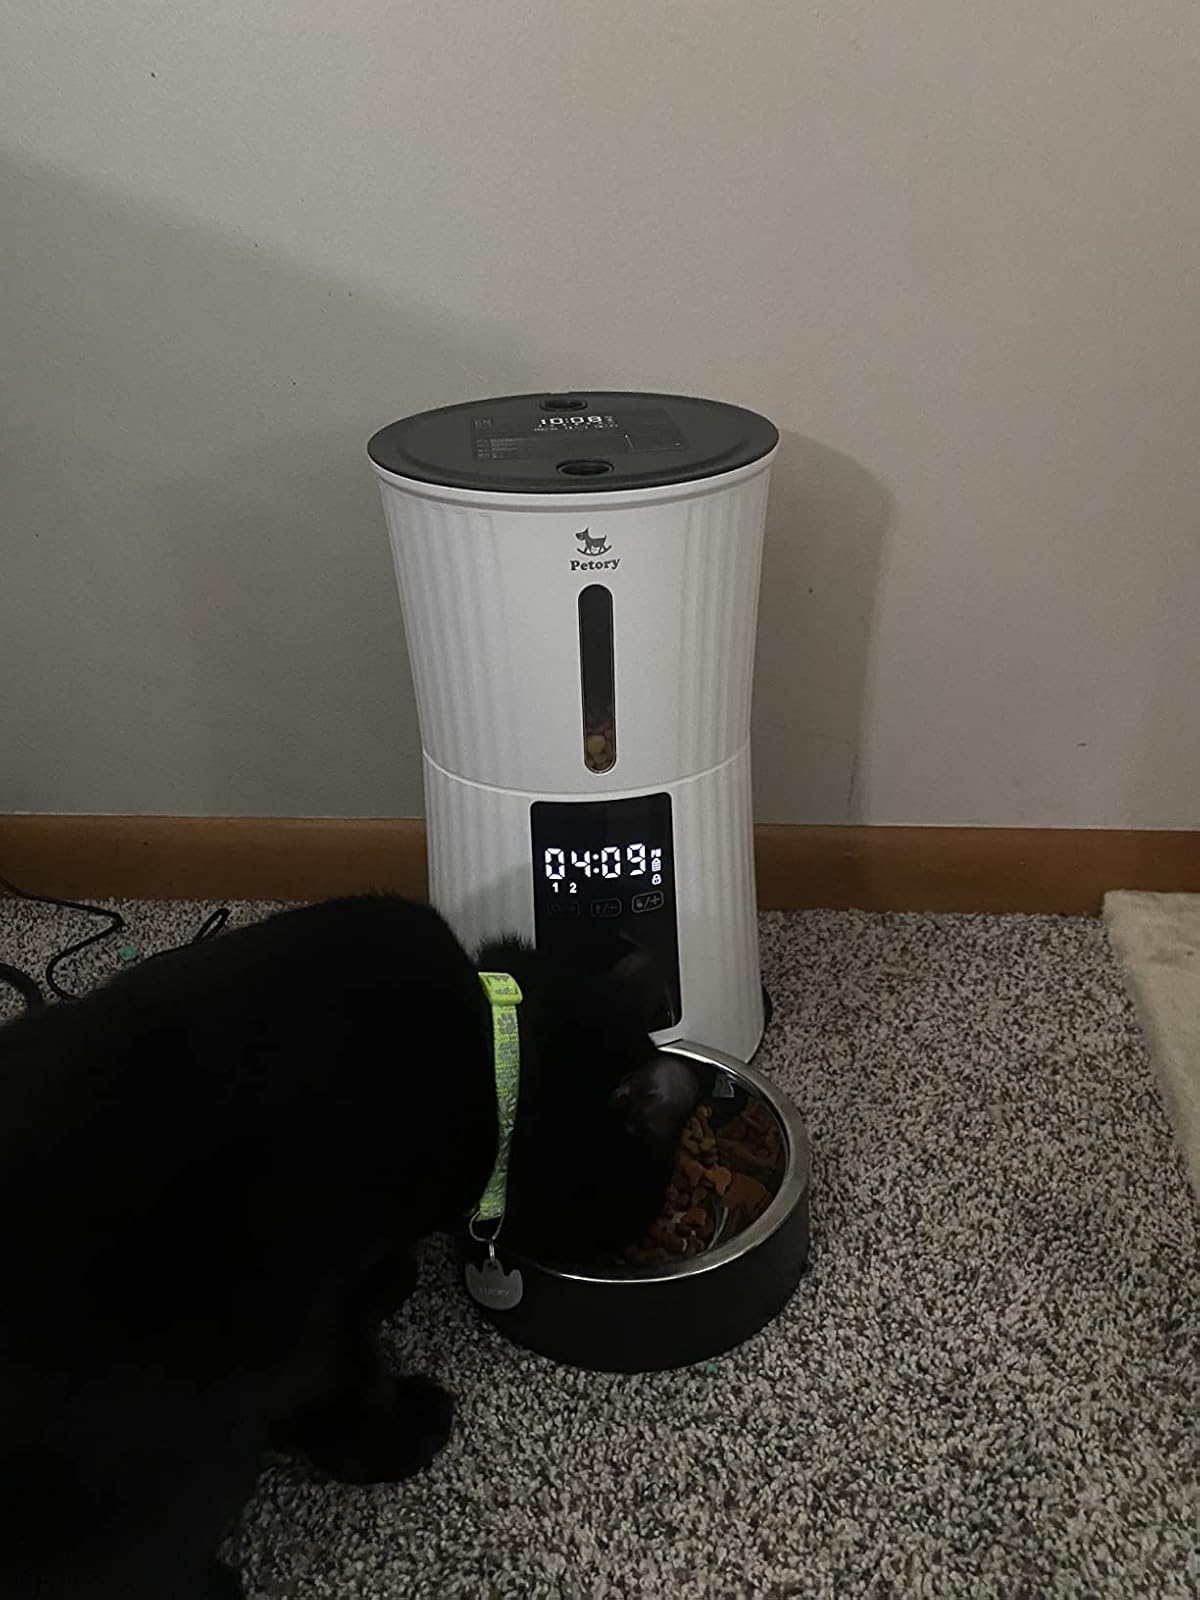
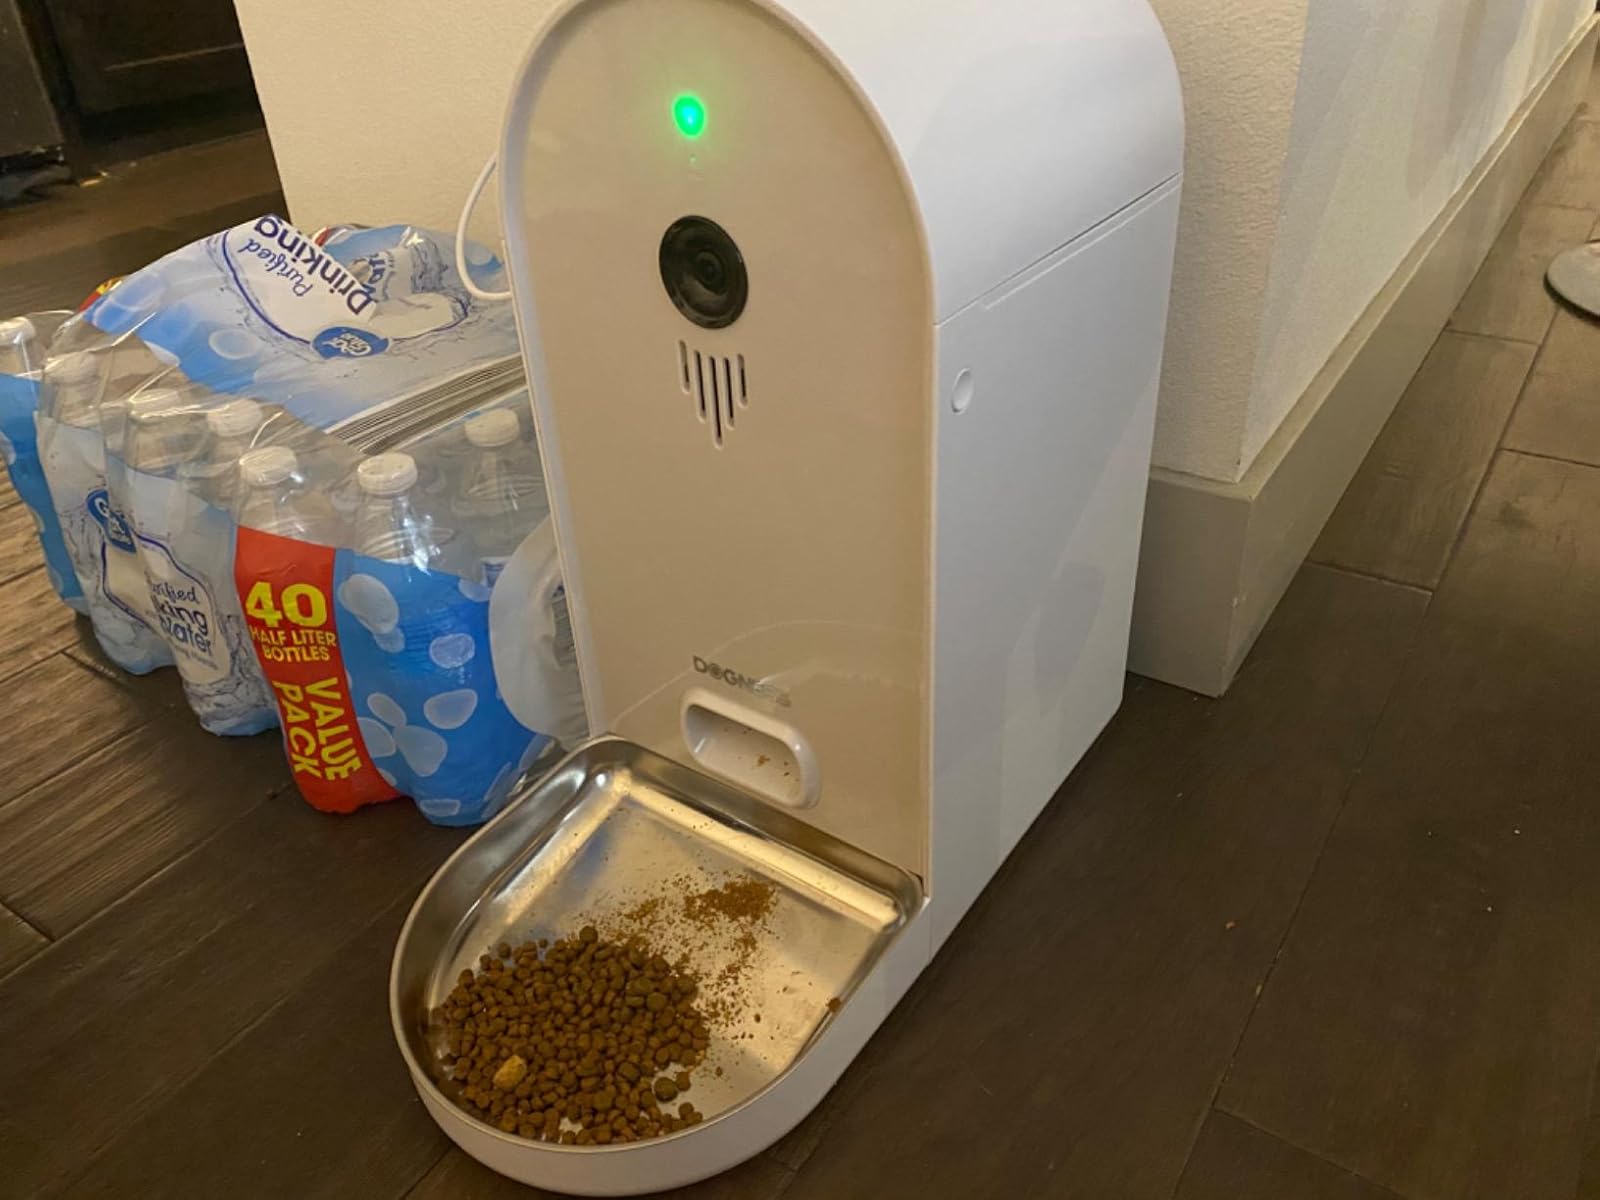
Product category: items_feeder
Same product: no